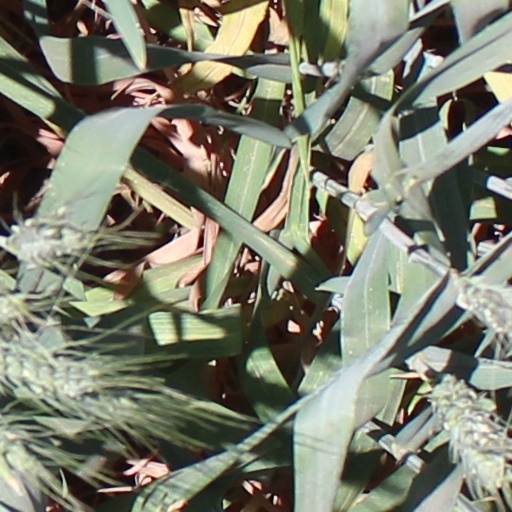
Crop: wheat